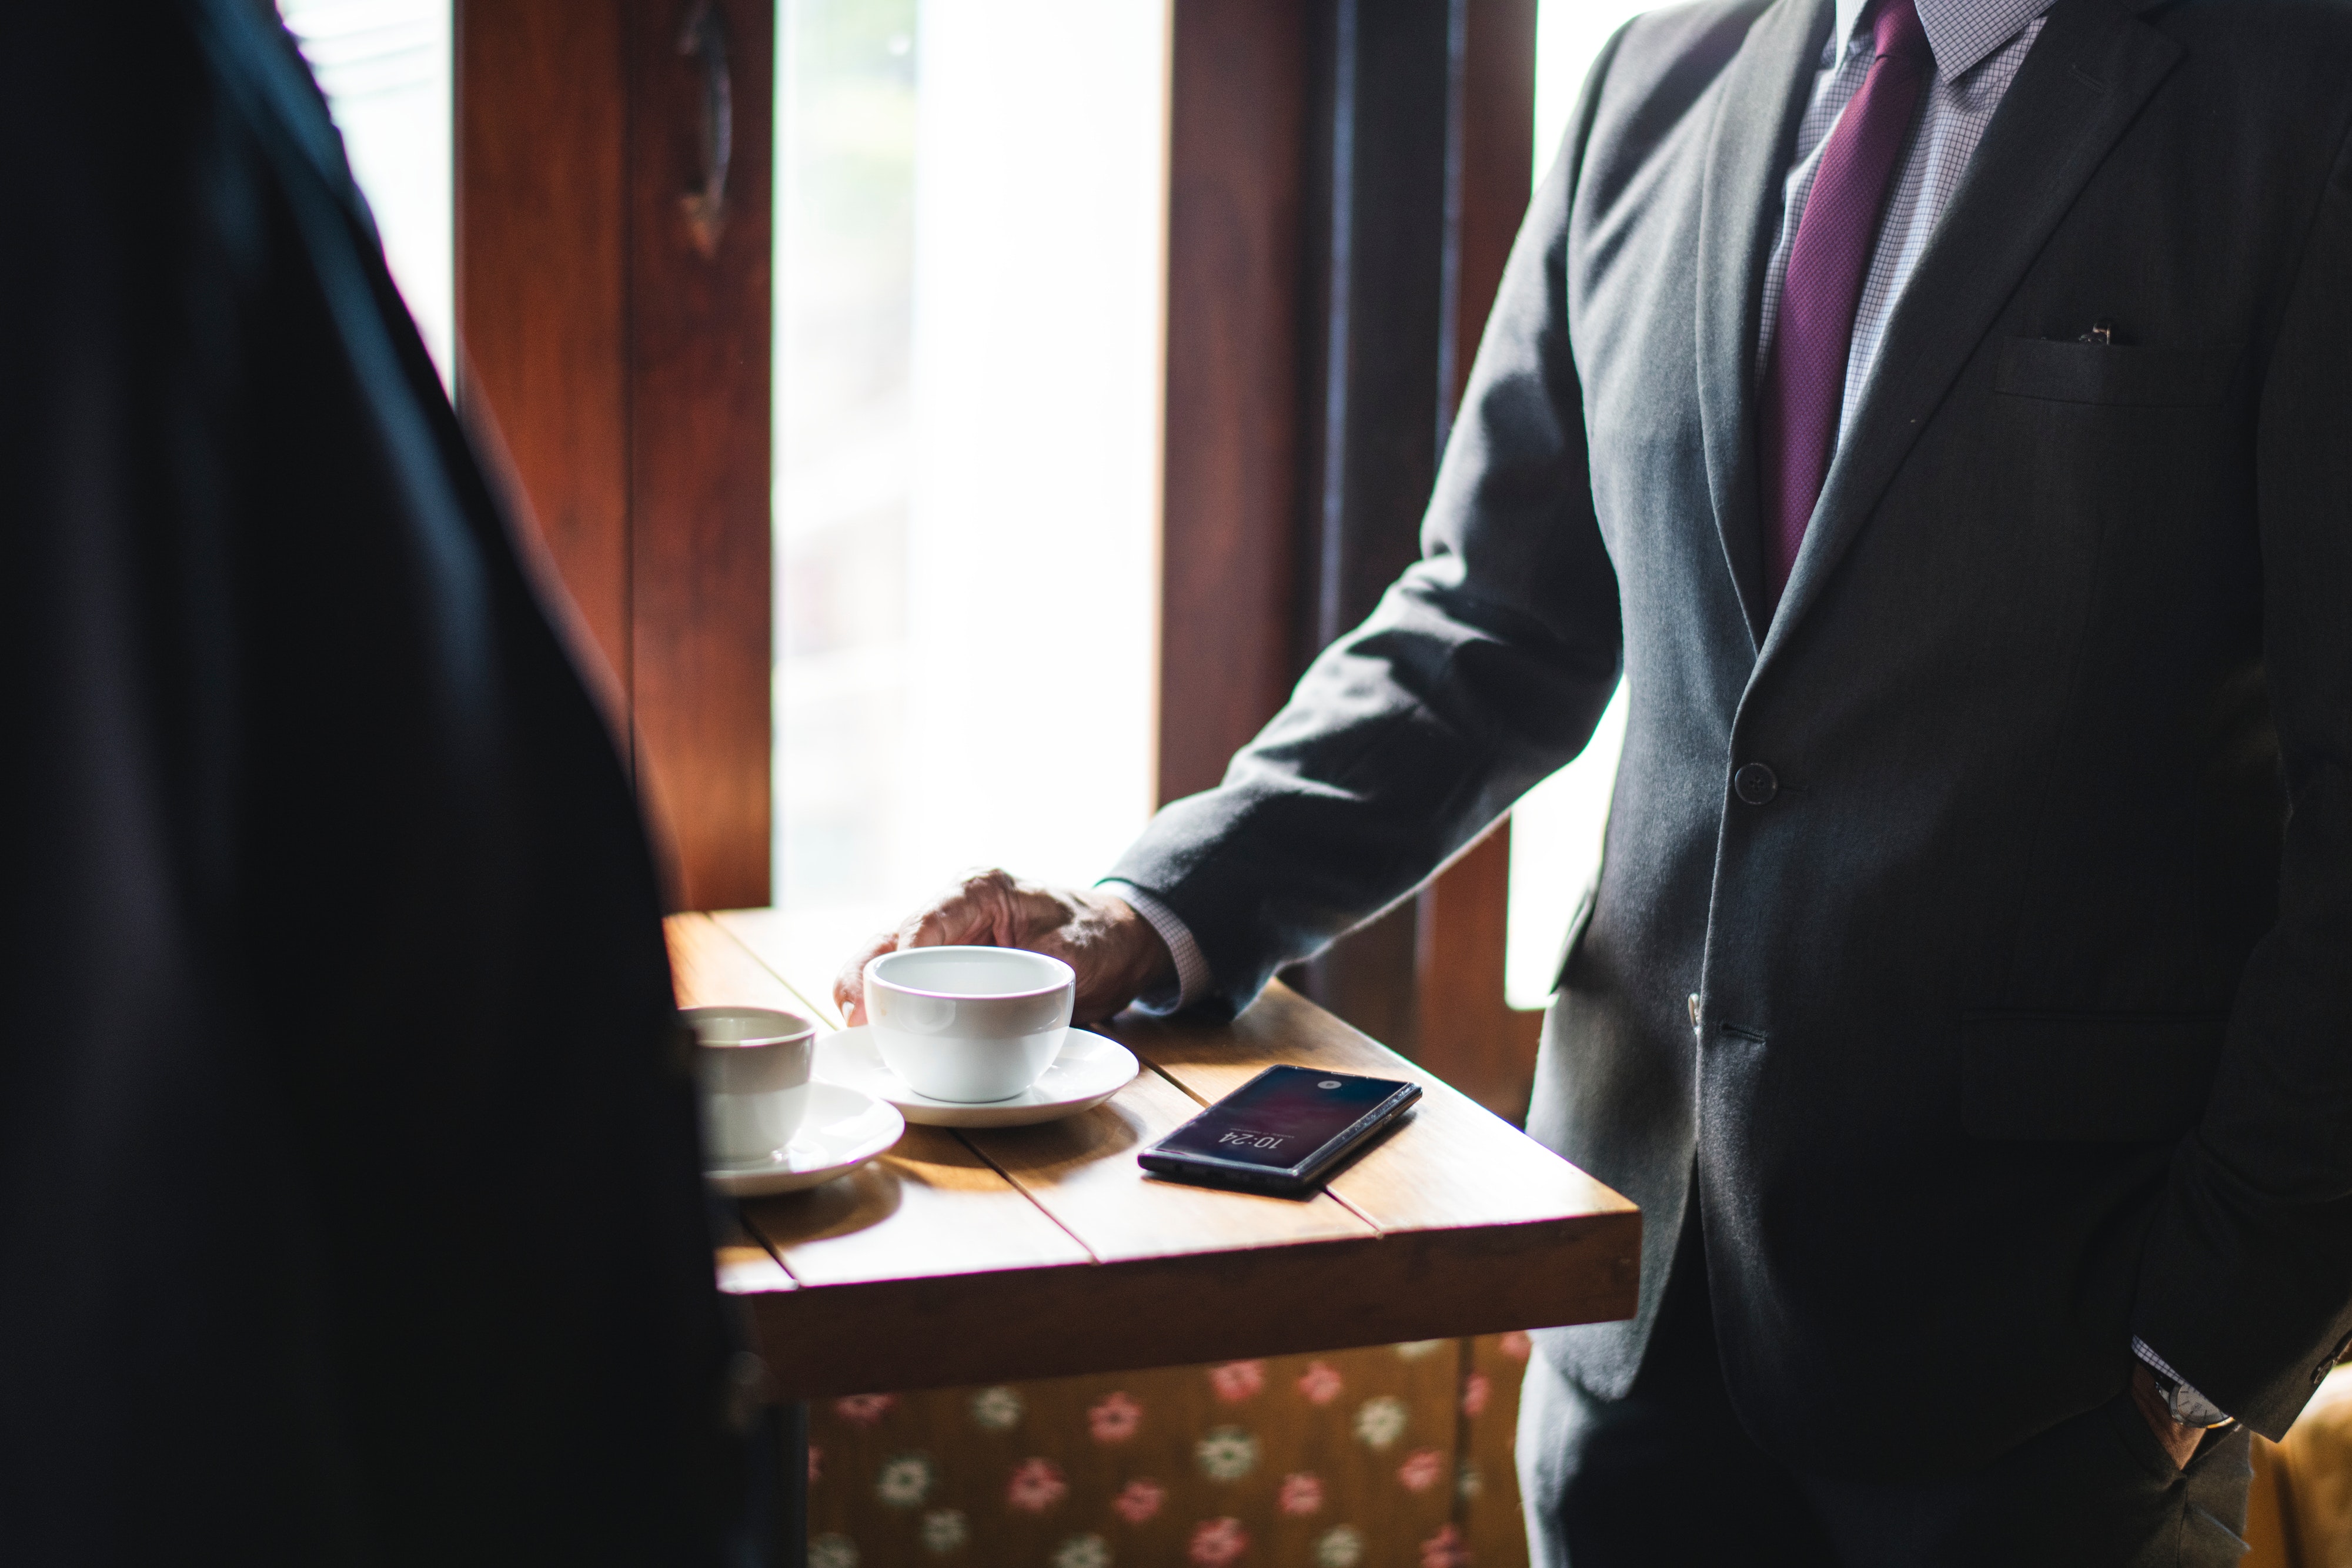
suit, formal wear, ceremony, room, hand, tuxedo, wedding, event, photography, dress, marriage, gesture